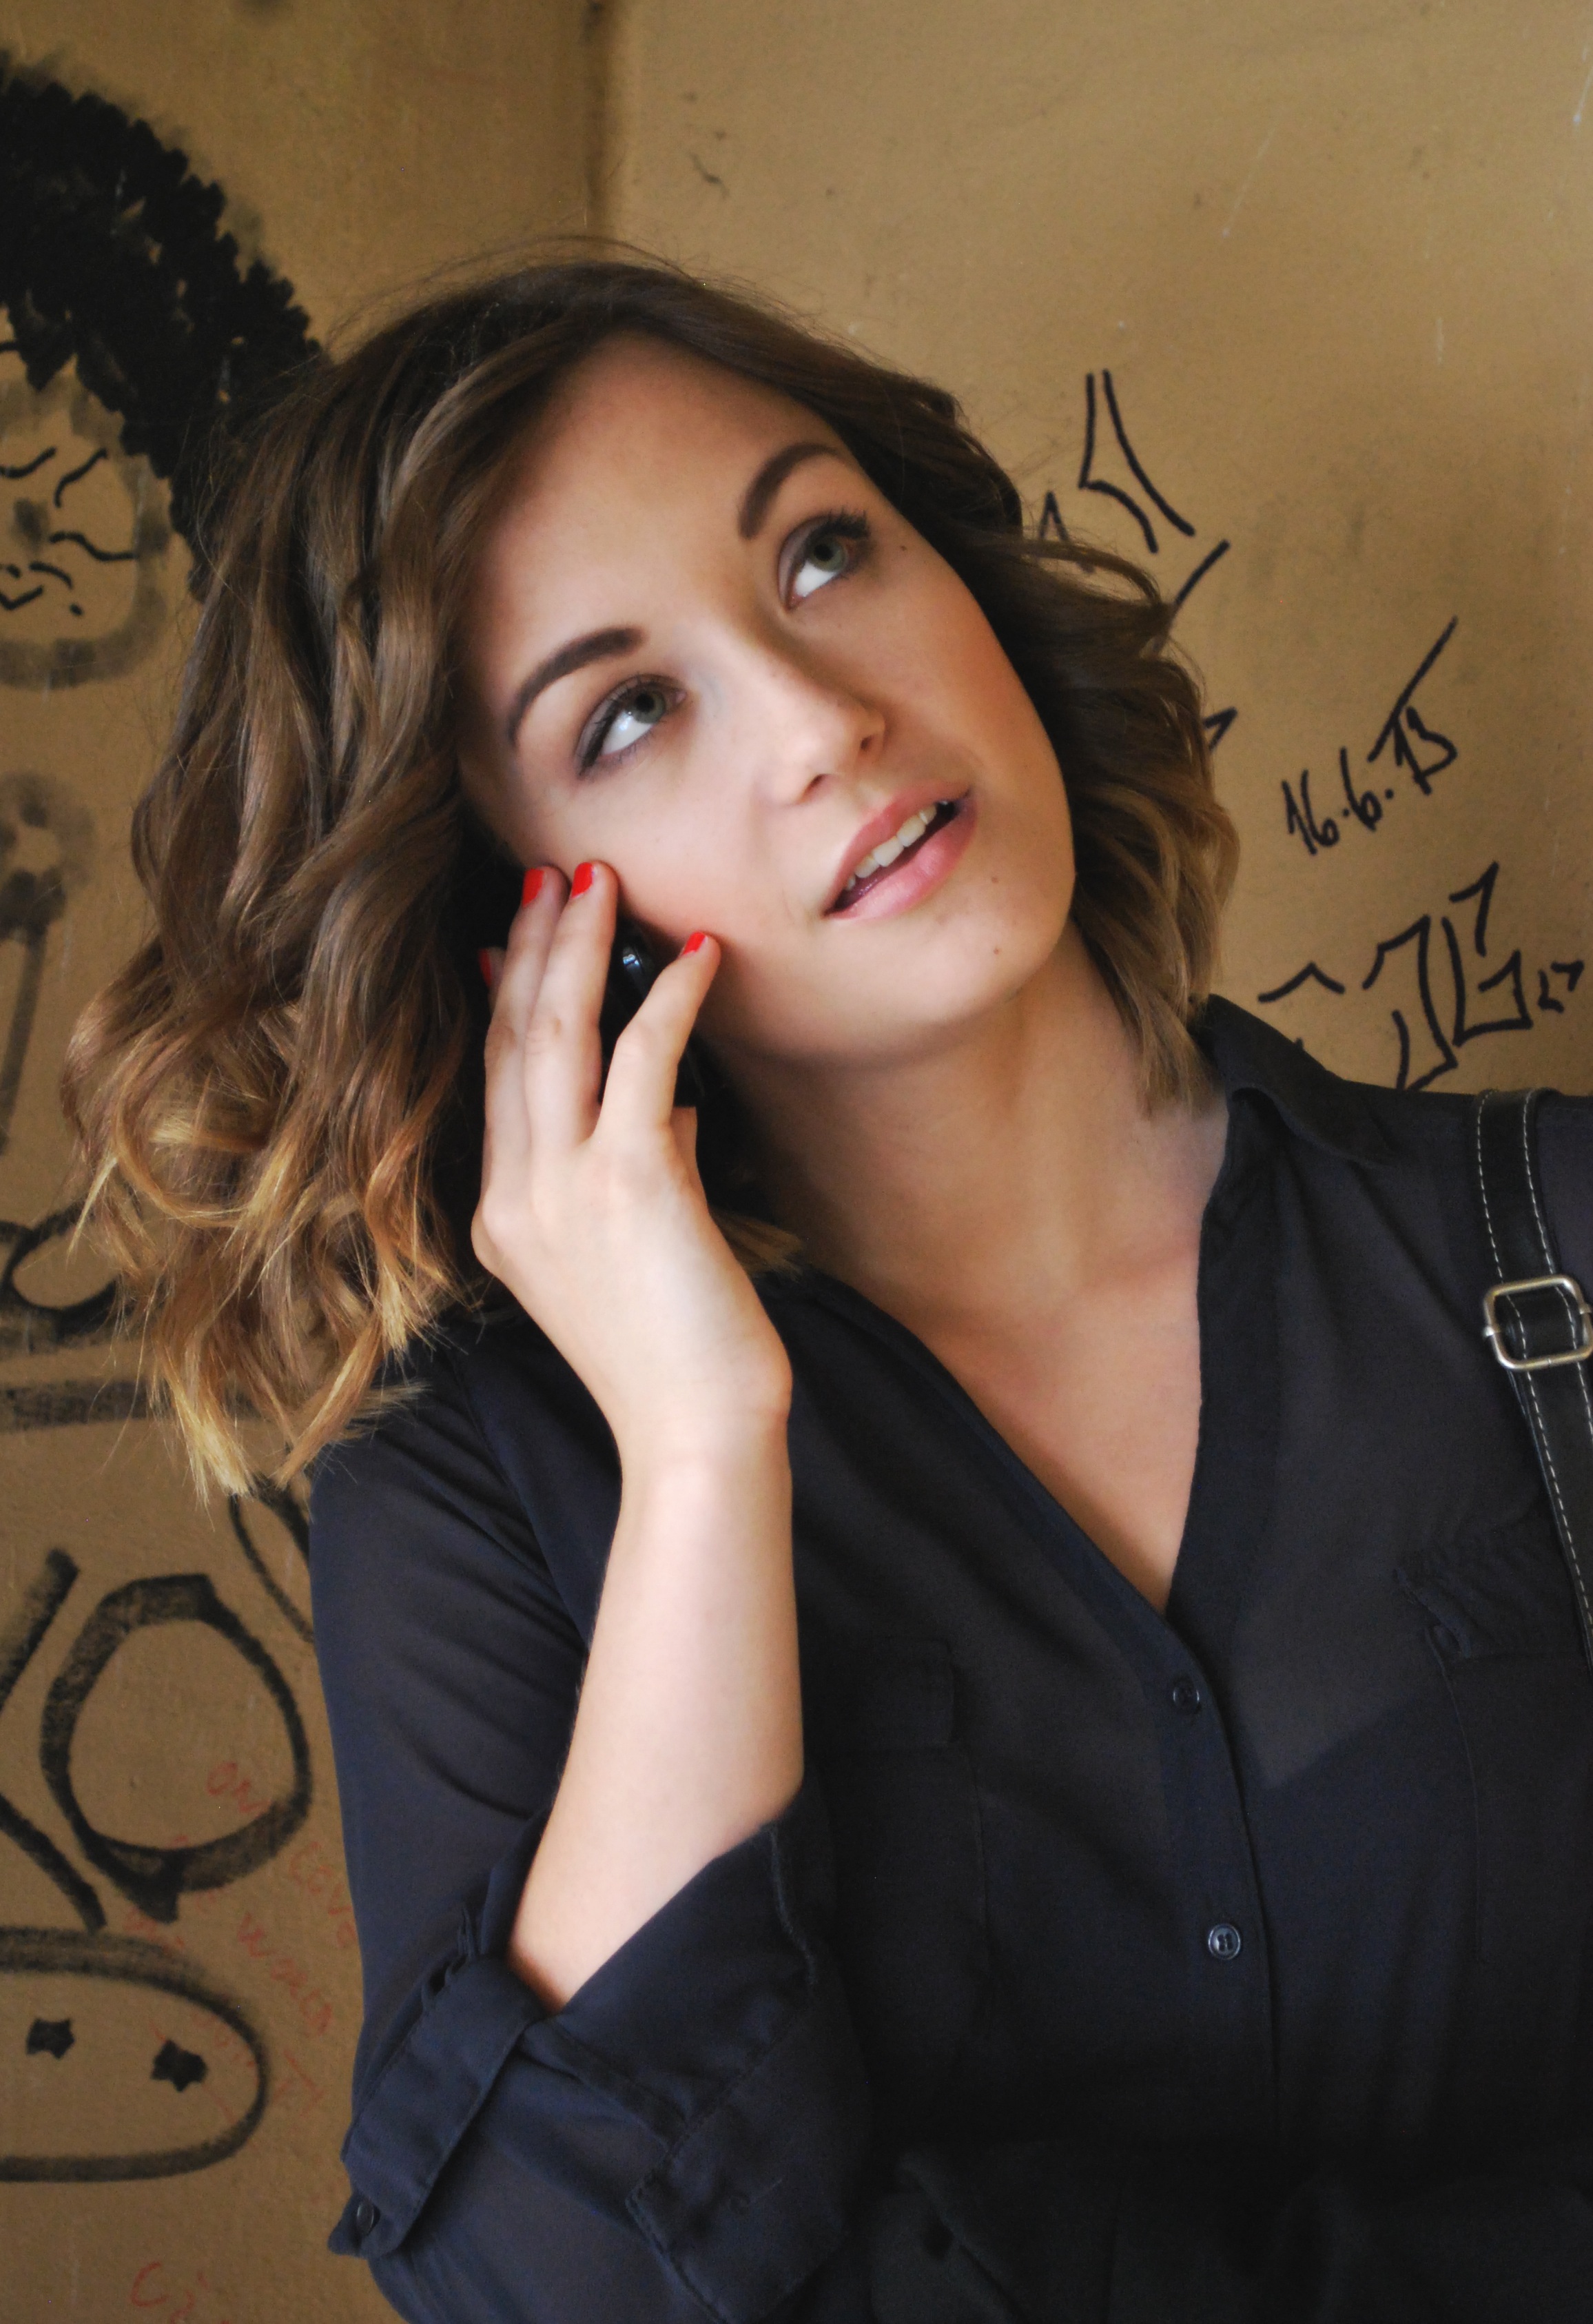
mobile, screen, person, girl, woman, photography, advertising, singer, portrait, model, phone, lady, curly hair, modern, facial expression, smile, dress, glasses, call, photograph, beauty, touchscreen, curls, mobility, portable, interactive, photo shoot, cellular phone, wireless communication, advertise, brown hair, portrait photography